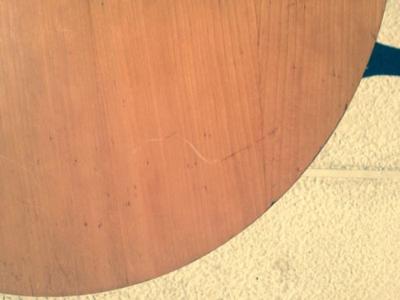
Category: table